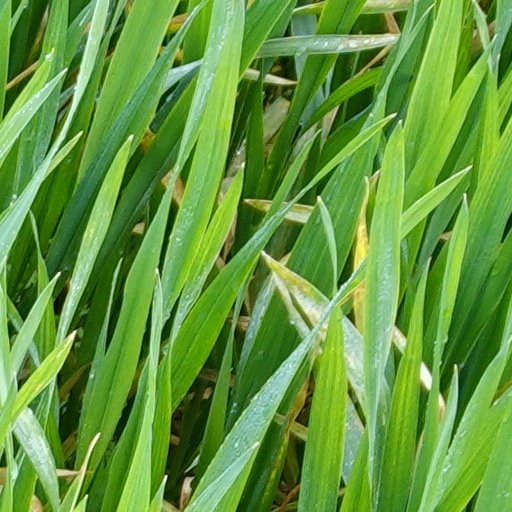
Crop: wheat